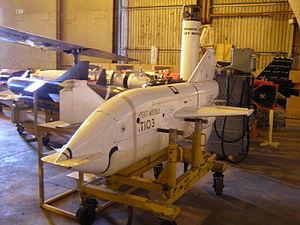
Le missile Ikara était une arme anti-sous-marins australienne, nommée d'après le terme aborigène correspondant au mot lance. Conçu dans les années 1960, il a été retiré du service au début des années 1990.